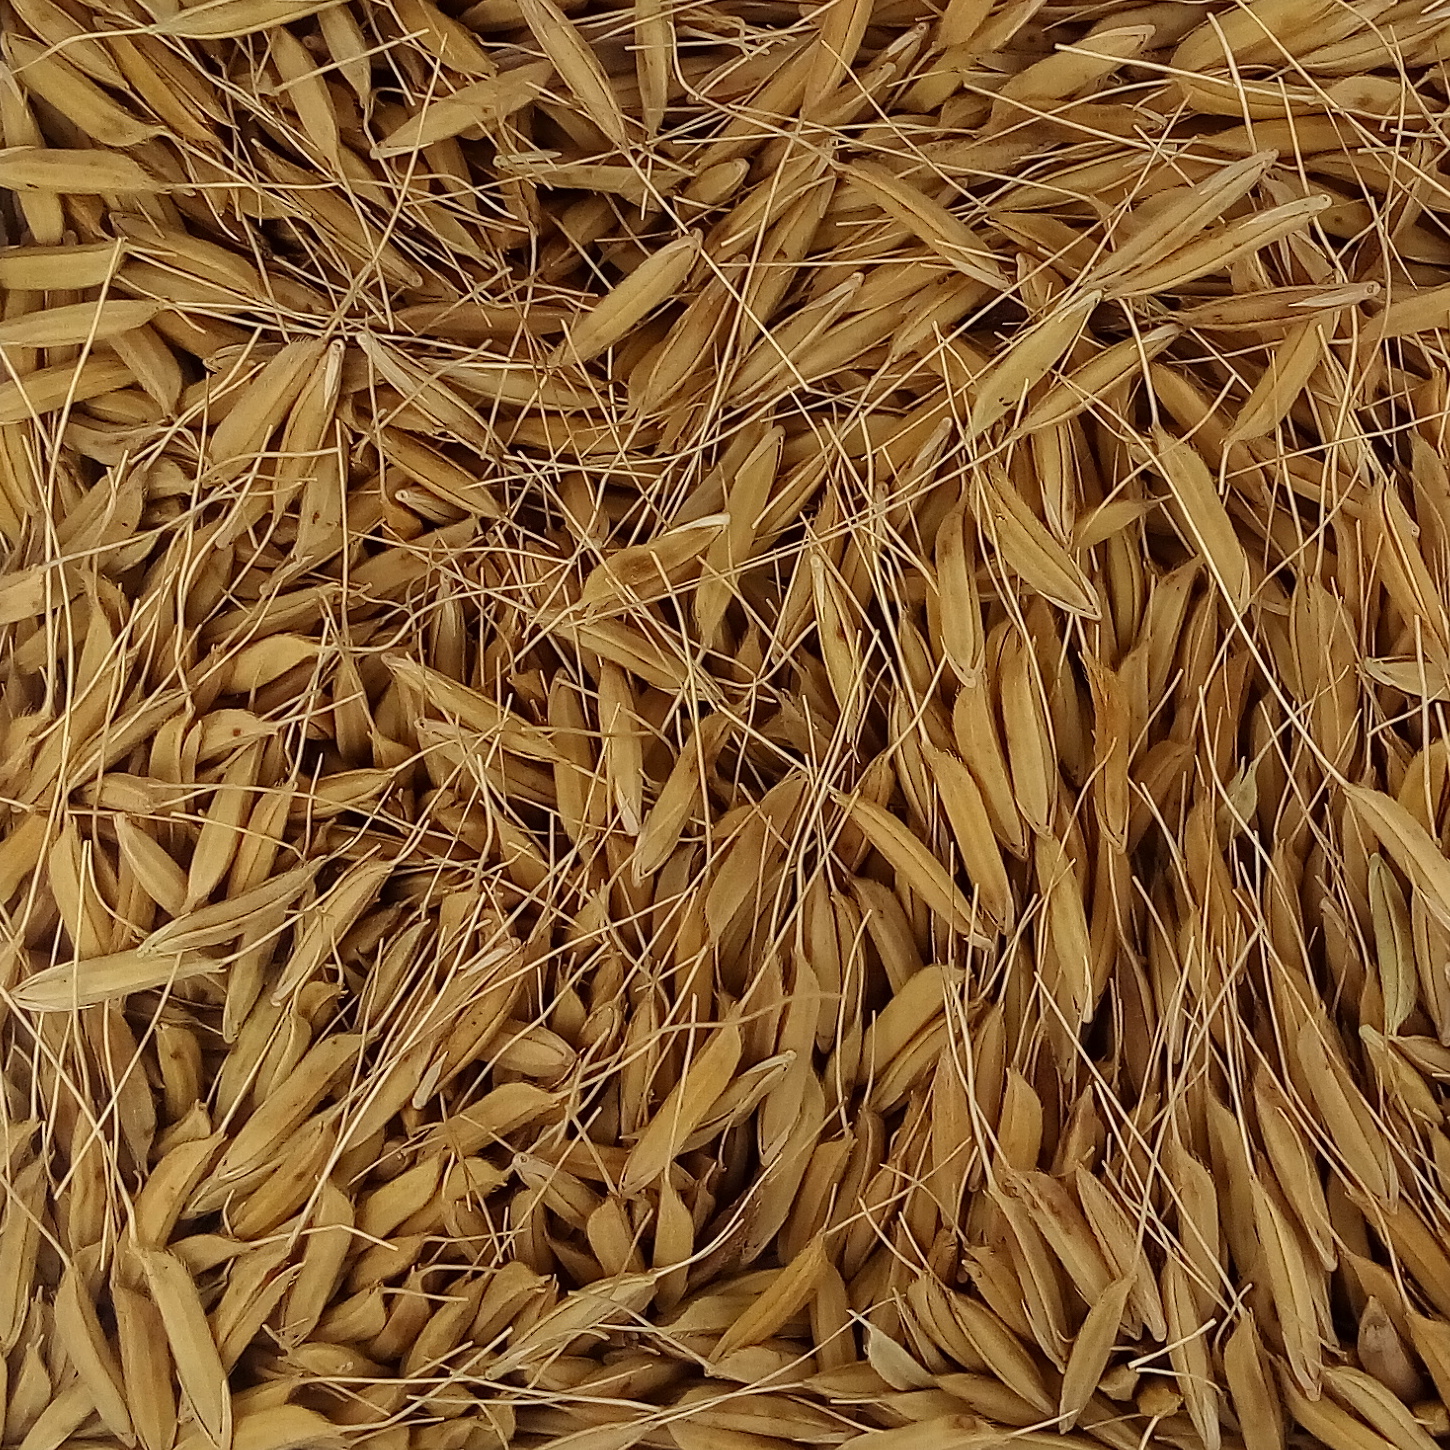
Rice seed variety: PB_6